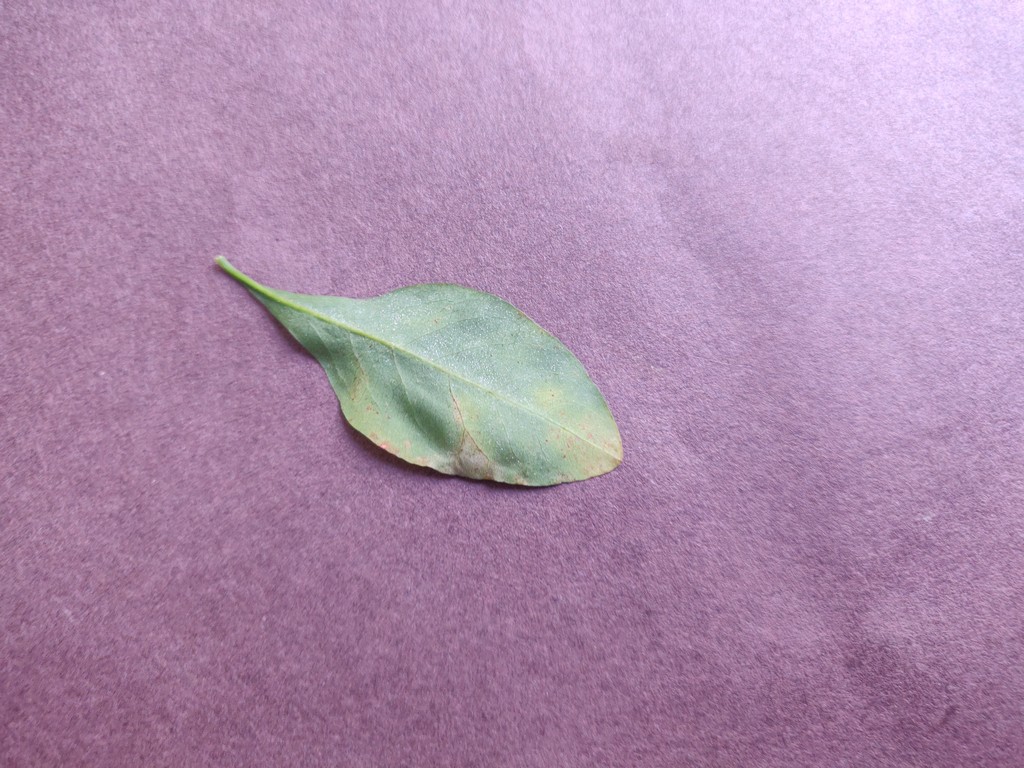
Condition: Unhealthy
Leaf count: single
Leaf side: back